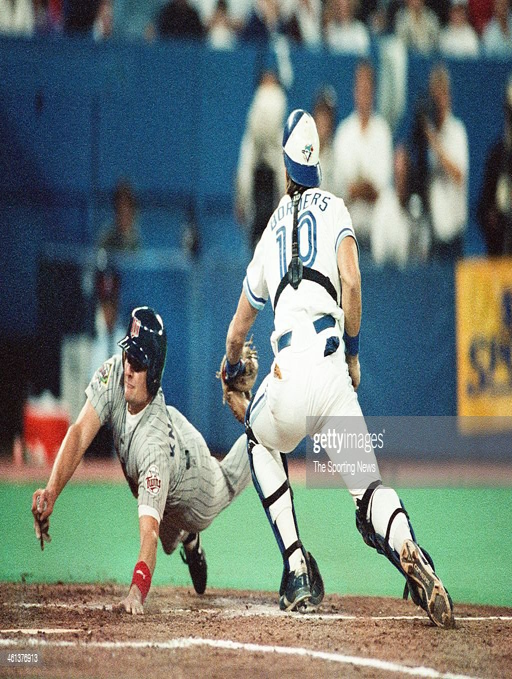
baseball player attempts to score against baseball player during sports league championship .